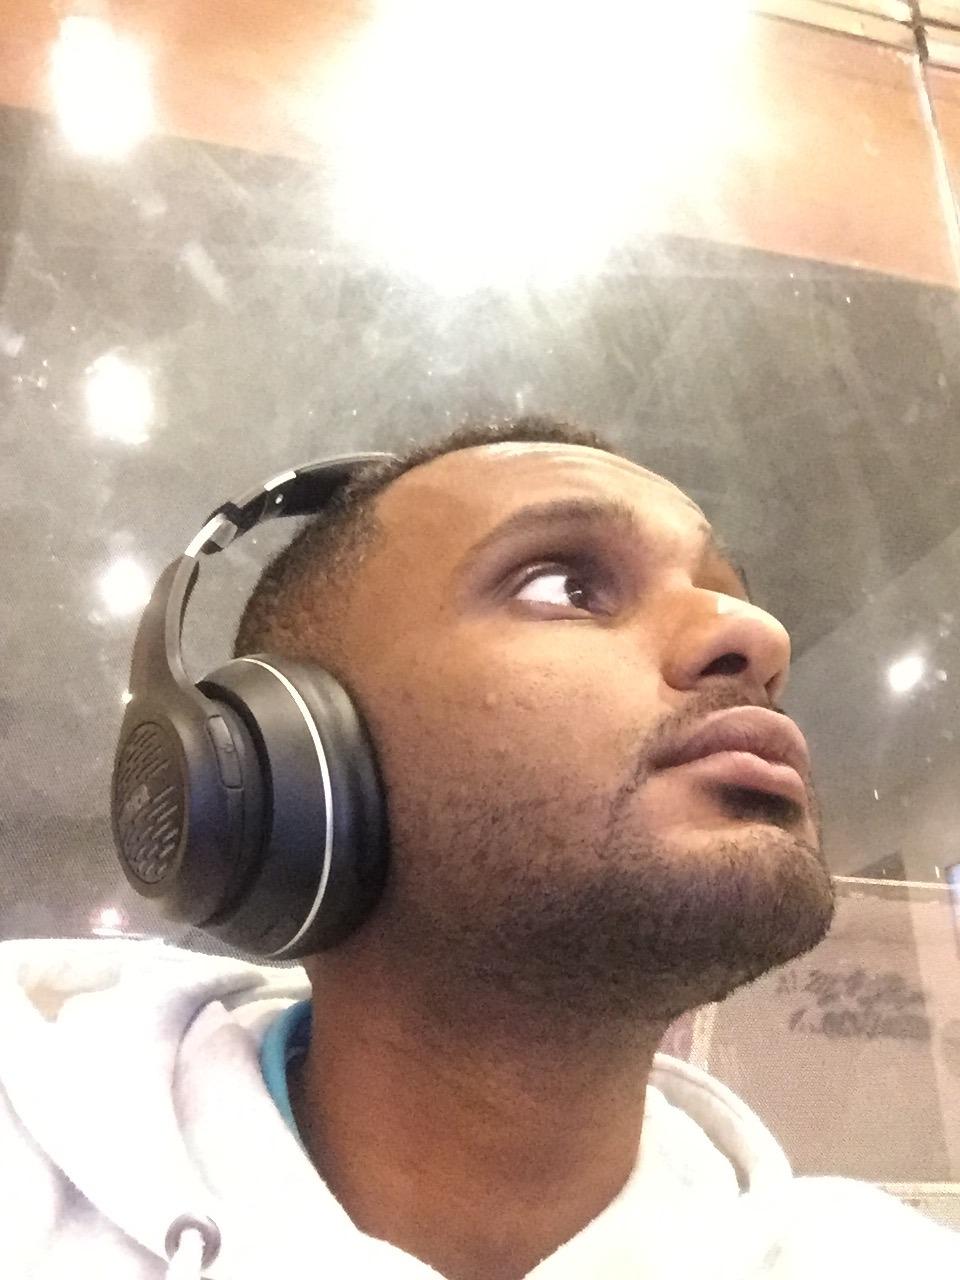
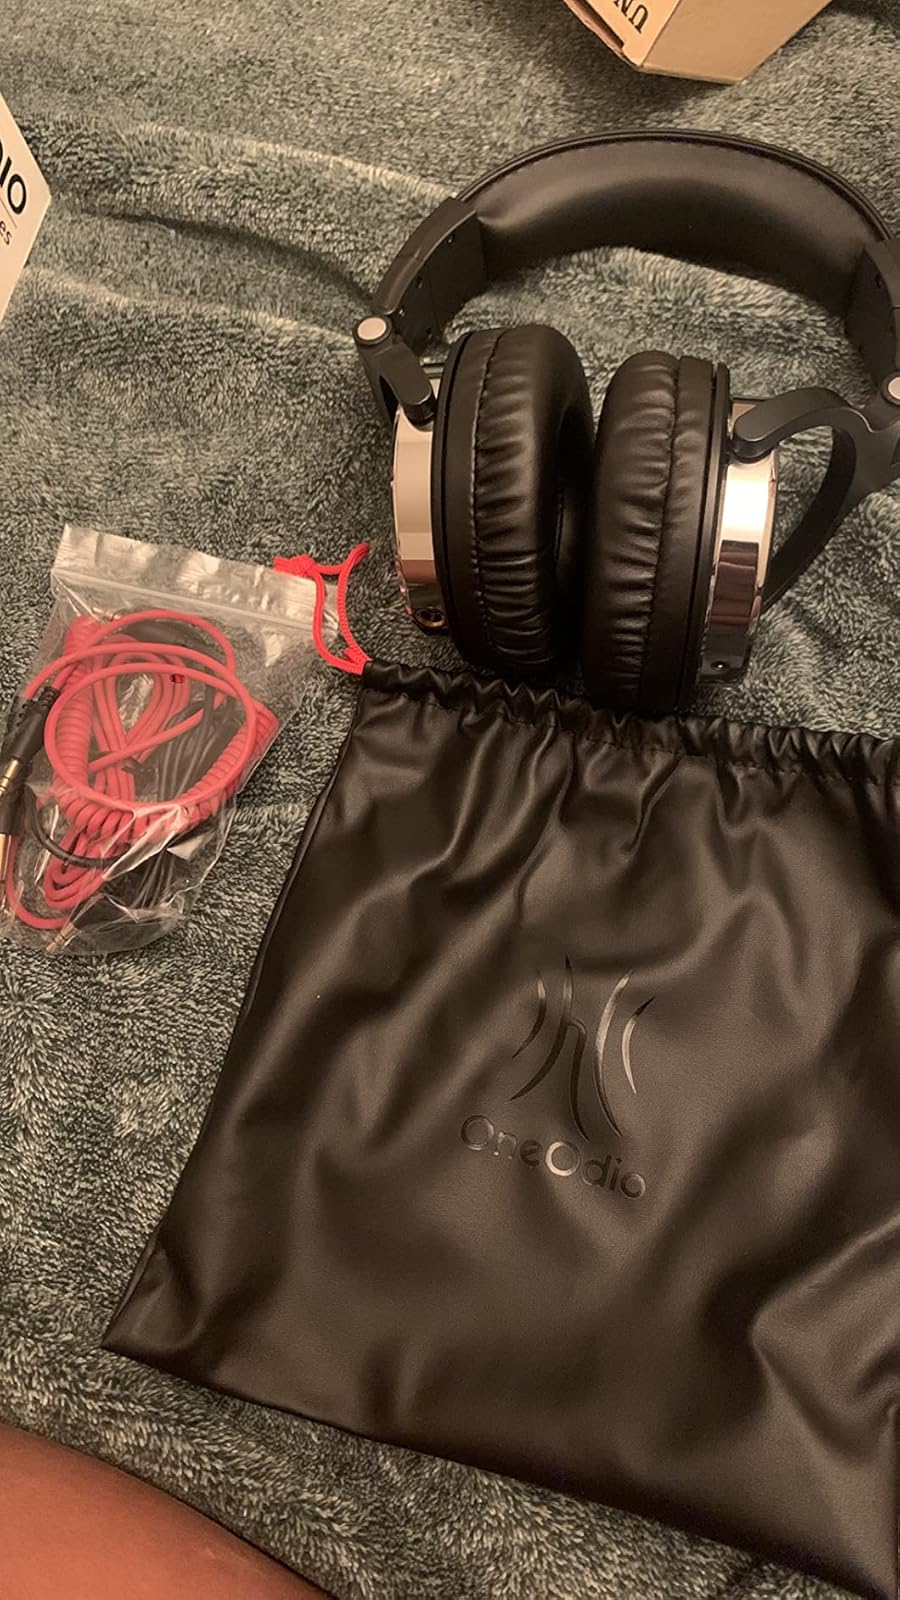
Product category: headphones
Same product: no